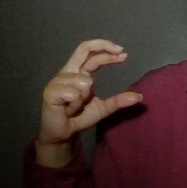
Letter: thal